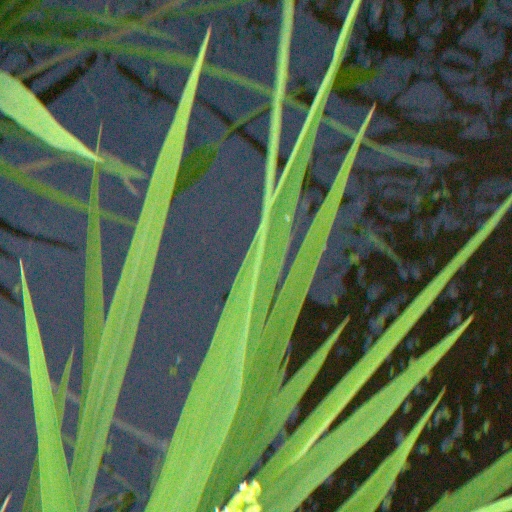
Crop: rice